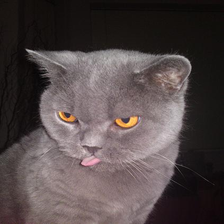
Species: cat
Breed: British Shorthair